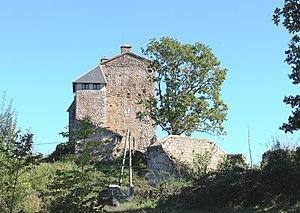
Château de Montégut (Hautes-Pyrénées)
Montégut est une commune française située dans le département des Hautes-Pyrénées, en région Occitanie.